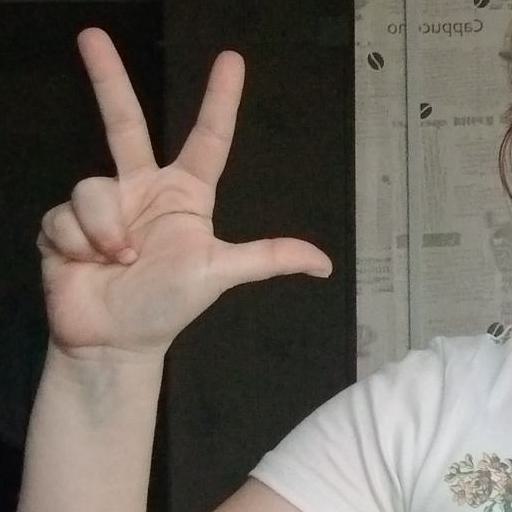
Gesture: three2